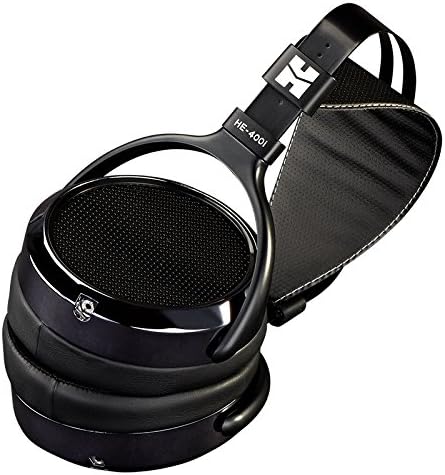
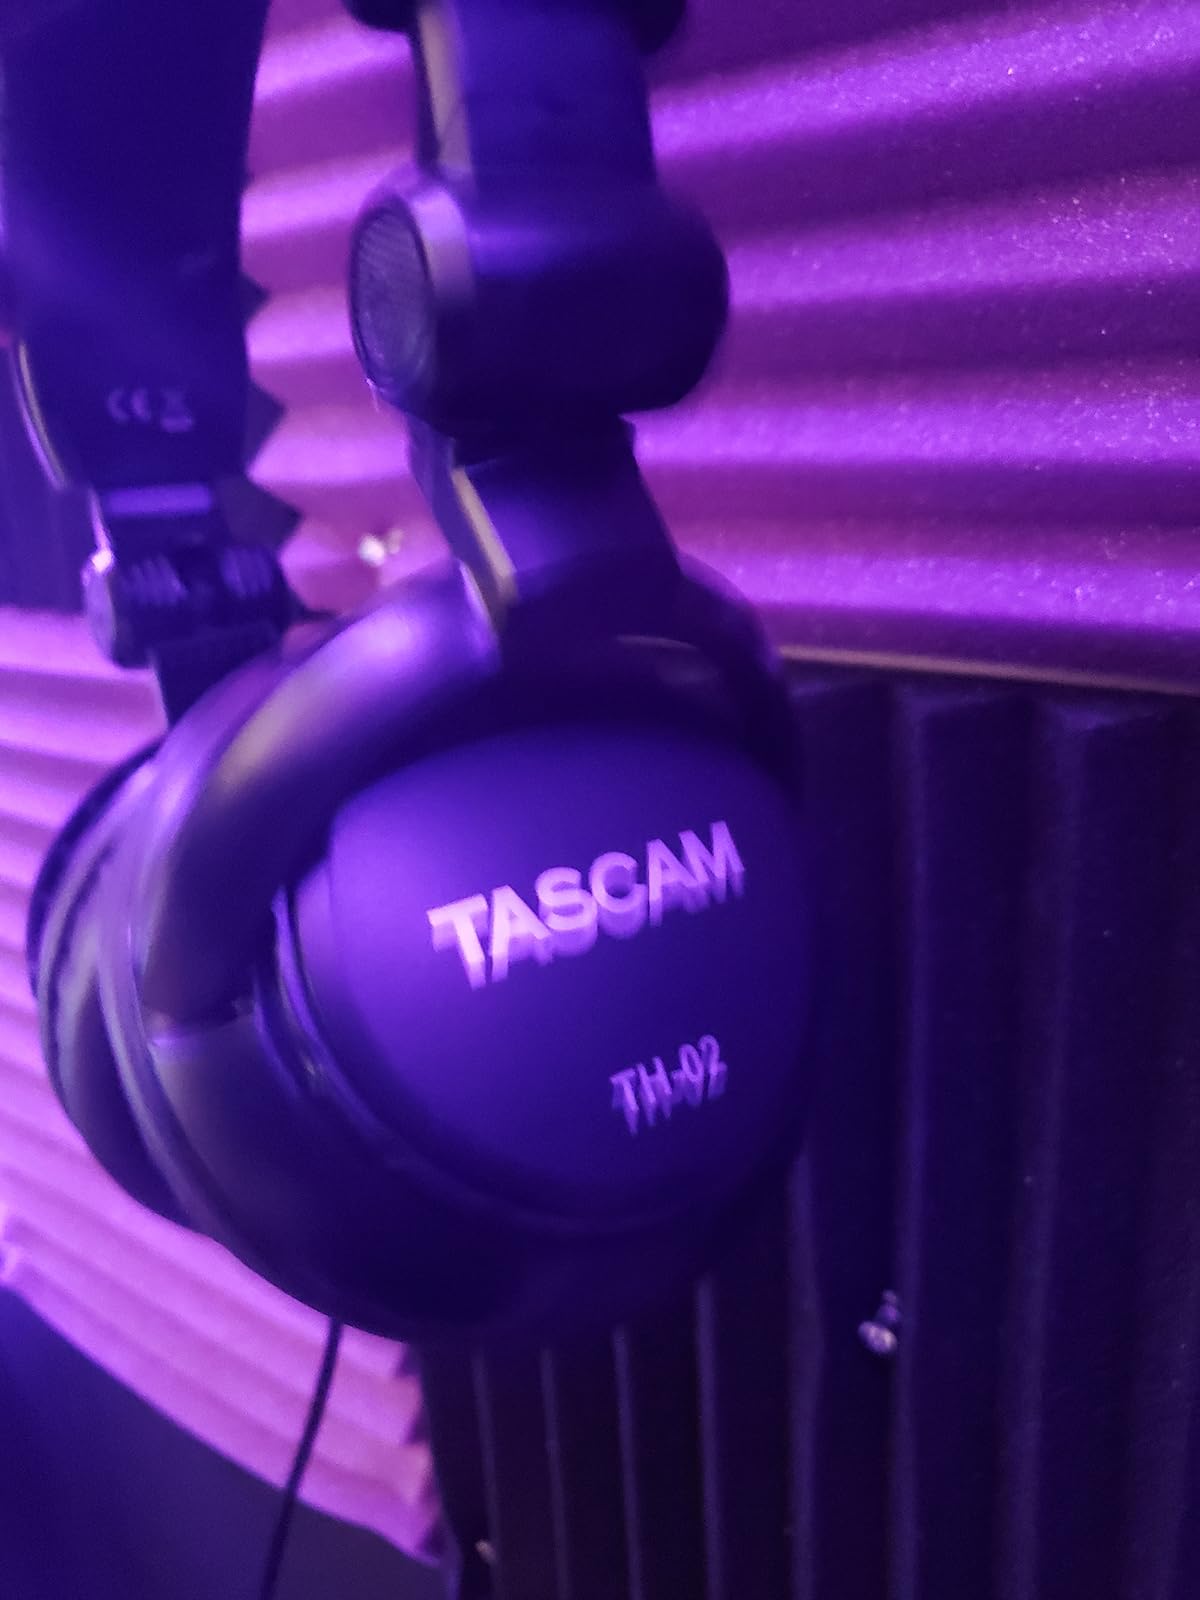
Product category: headphones
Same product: no